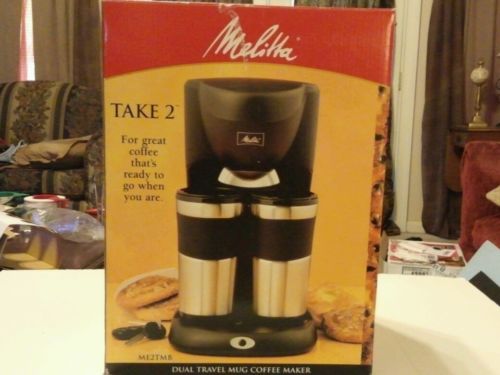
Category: coffee maker